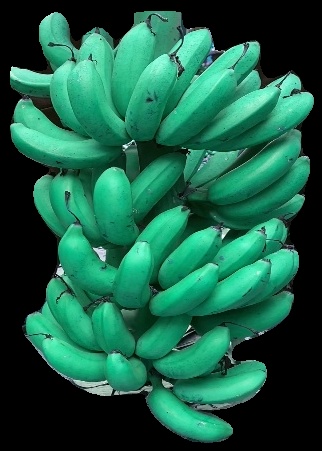
Variety: rasbale
Grade: grade1